Gandikota

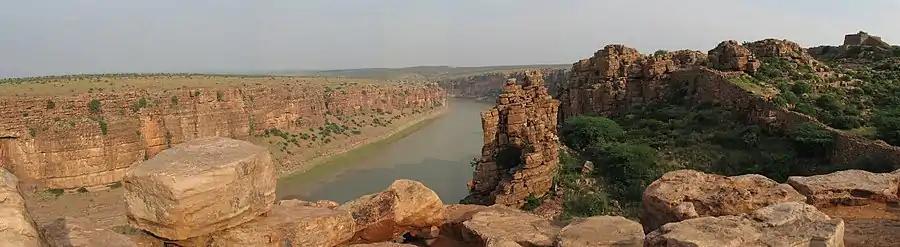
Panoramic view of Penna river near Gandikota

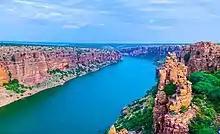
Gandikota Canyon

The nearest railway stations are Muddanuru which is 26 km (railway code: MOO) and Jammalamadugu (JMDG) in Kadapa District. There are number of trains from Gooty Junction. Recently the town of Jammalamadugu which is closest to Gandikota fort also got railway connectivity due to the completion of Nandyal–Yerraguntla section railway line. However frequency of trains on this line is very low.